Stolen Hours

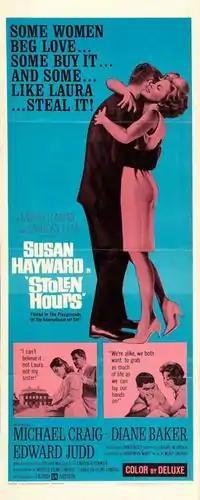
Movie poster

Stolen Hours is a 1963 British-American drama film directed by Daniel Petrie and starring Susan Hayward as a socialite with a brain tumor who falls in love with her surgeon's colleague. The film also stars Michael Craig, Edward Judd and Diane Baker.